4T1

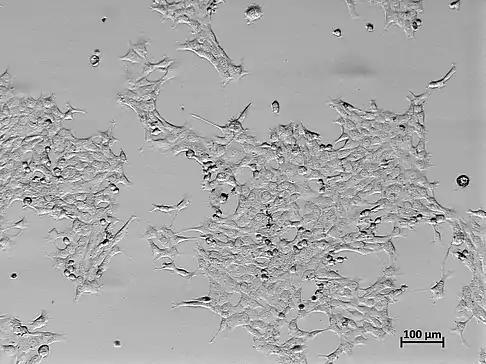
4T1 cell culture - 50% confluence

4T1 is a breast cancer cell line derived from the mammary gland tissue of a mouse BALB/c strain. 4T1 cells are epithelial and are resistant to 6-thioguanine. In preclinical research, 4T1 cells have been used to study breast cancer metastasis as they can metastasize to the lung, liver, lymph nodes, brain and bone. The cells are known to be highly aggressive in live tissues.